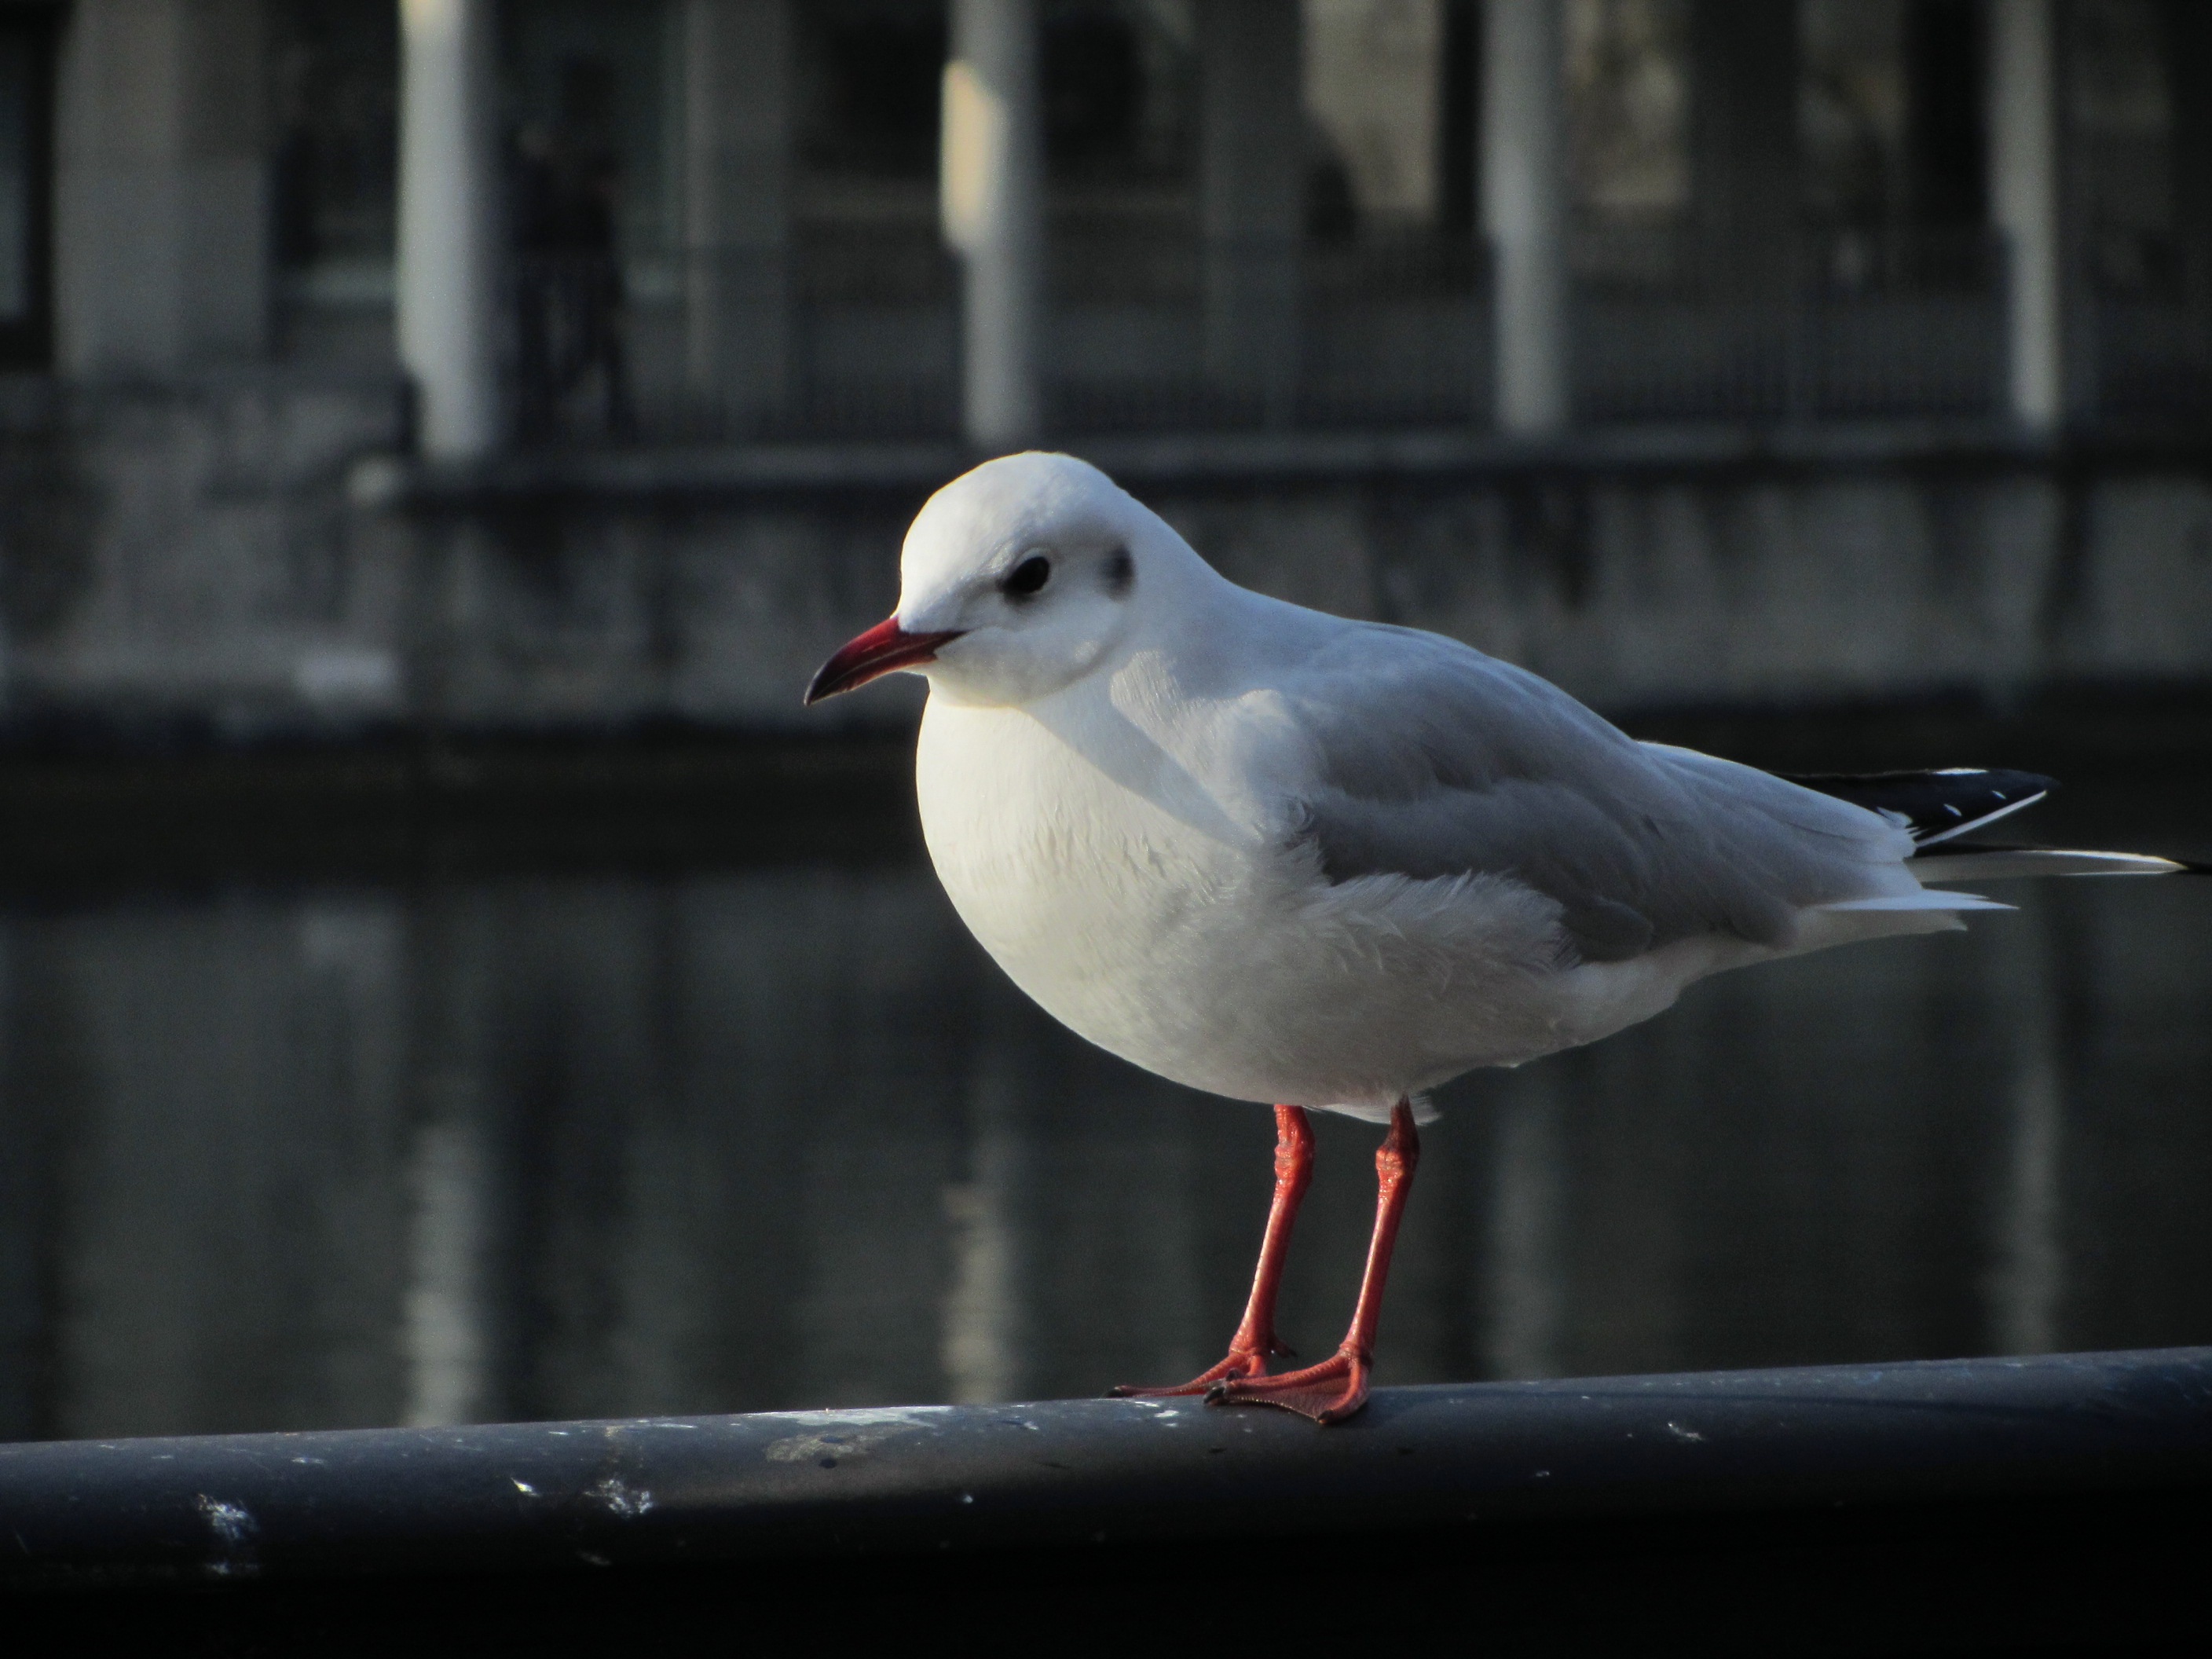
water, bird, seabird, river, seagull, standing, railing, gull, beak, feather, fauna, switzerland, zurich, water bird, charadriiformes, european herring gull, great black backed gull, vogelnahaufnahme